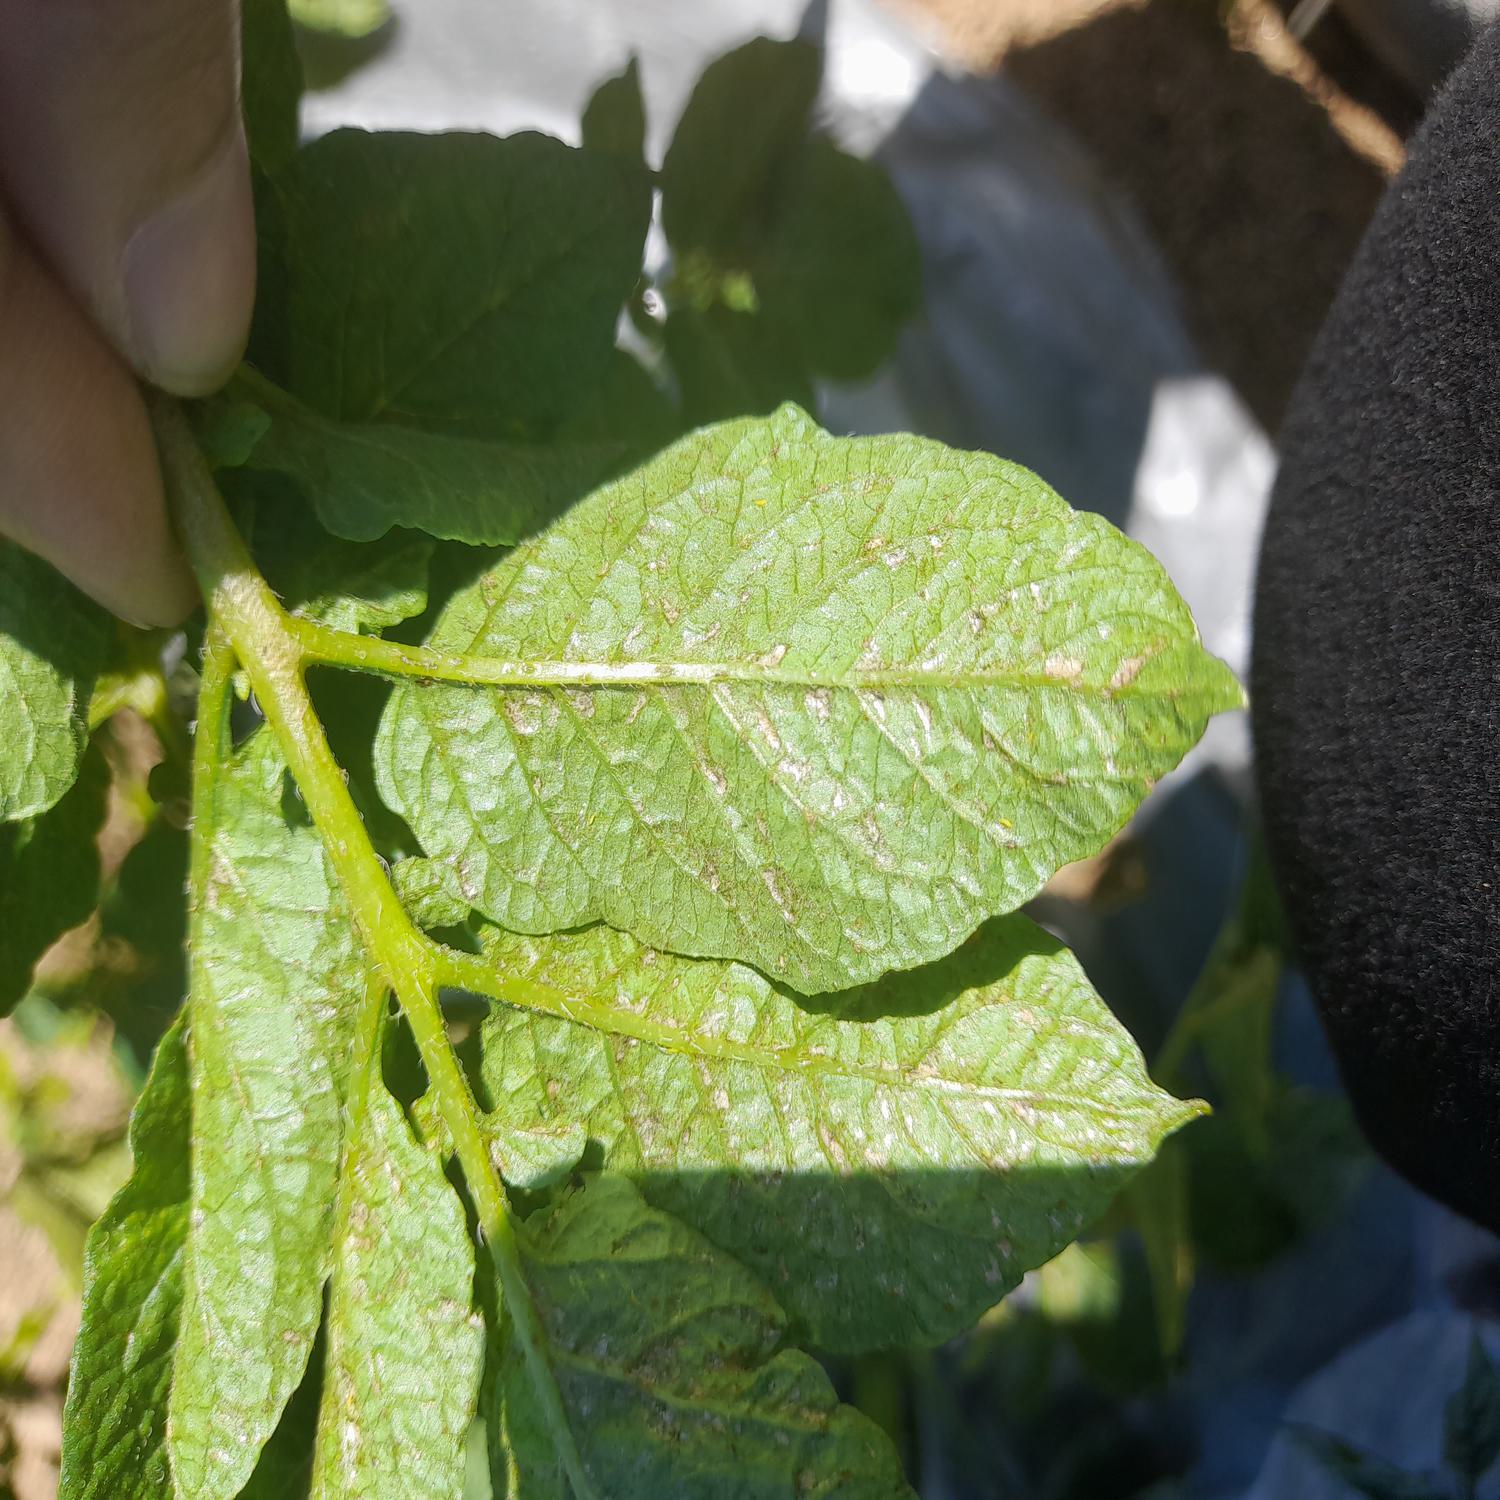
Label: Pest